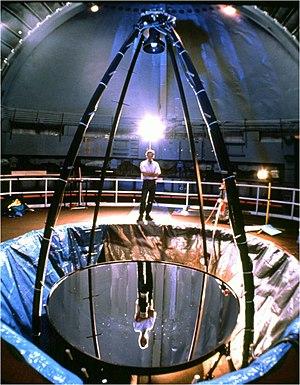
Un télescope à miroir liquide est un télescope dont le corps réfléchissant est un liquide.